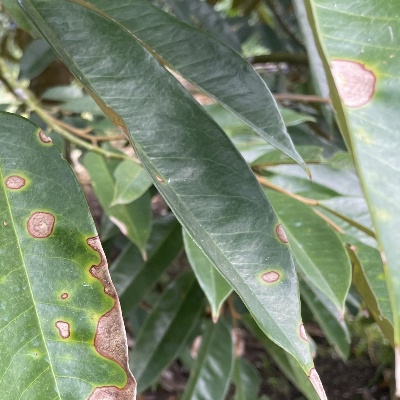
Label: Leaf_Phomopsis